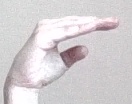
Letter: jeem